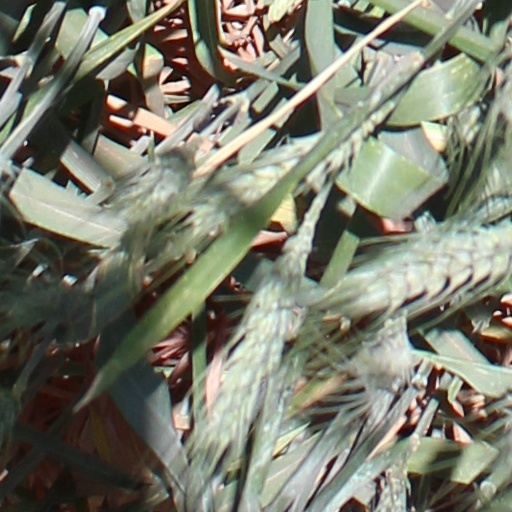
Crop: wheat